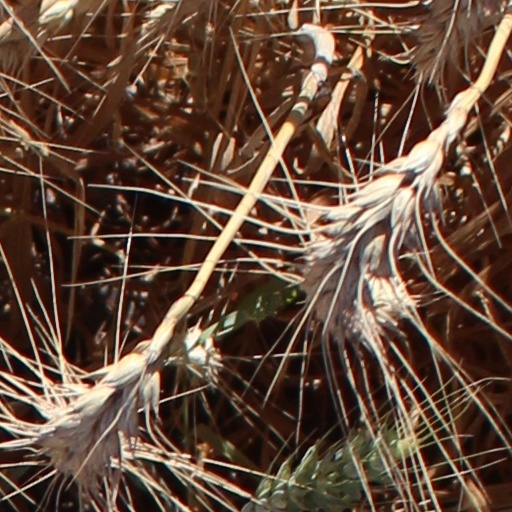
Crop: wheat